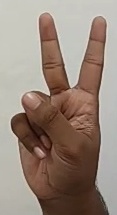
ASL sign: 2